Question: Please indicate a possible affordance area of the frisbee that can be used for holding
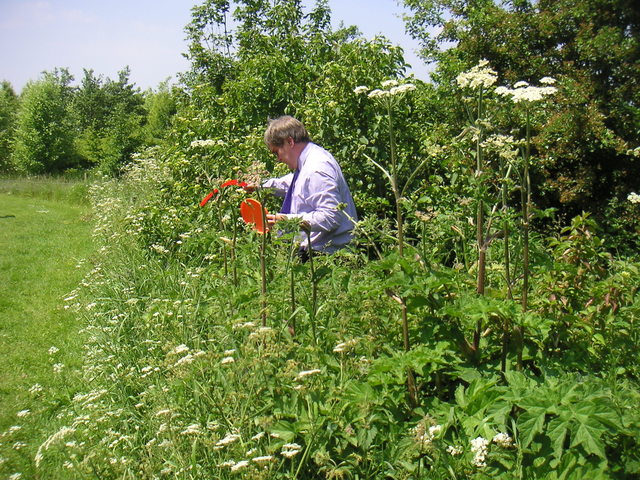
Answer: [238.317, 196.272, 270.681, 236.272]